Warsaw

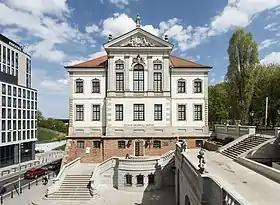
The 17th-century Ostrogski Castle houses the Chopin Museum

Many monuments commemorate heroic and tragic moments in the history of Poland and Warsaw. The Tomb of the Unknown Soldier located in Piłsudski Square was built on the initiative of General Władysław Sikorski in the arcades of the Saxon Palace. In 1925, the ashes of the unknown soldier who died during the defense of Lviv were placed under the colonnade, then urns with soil from 24 battlefields were buried here. Among the monuments related to the World War II are Nike Monument that commemorates the heroes of Warsaw from 1939 to 1945, Monument to the Polish Underground State and Home Army, Monument to the Little Insurrectionist and Warsaw Uprising Monument in front of the Supreme Court building at Krasiński Square. Monument to the Ghetto Heroes commemorates the Warsaw Ghetto Uprising of 1943.